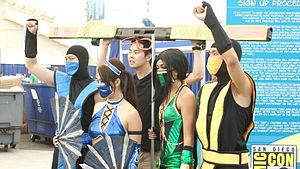
Mortal Kombat est une série de jeux vidéo de combat développée par Midway et publiée par Acclaim. La série se veut concurrente de la franchise Street Fighter de Capcom. Le premier jeu est vendu en 1992 sur bornes d'arcade, un an après la sortie de Street Fighter II: The World Warrior. Il est suivi par quatorze jeux dont le dernier, Mortal Kombat 11, sort en 2019.